The Catacombs of Solaris

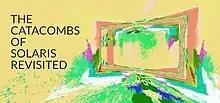
Steam version header art for "Revisited"

The Catacombs of Solaris is a 2016 video game by Australian independent developer Ian MacLarty. Described as a "maze that plays with your perception of 3D space on a 2D screen", "Catacombs" is an art game that exploits the use of perspective to create an illusion of space. Praised for its experimental approach to perception and space, the game won the Freeplay Award at the 2018 Freeplay Independent Games Festival, and was showcased in several art and festival exhibits including by the Australian Centre for the Moving Image. In 2021, a revised version of the game with additional features titled The Catacombs of Solaris Revisited was published by the developer.